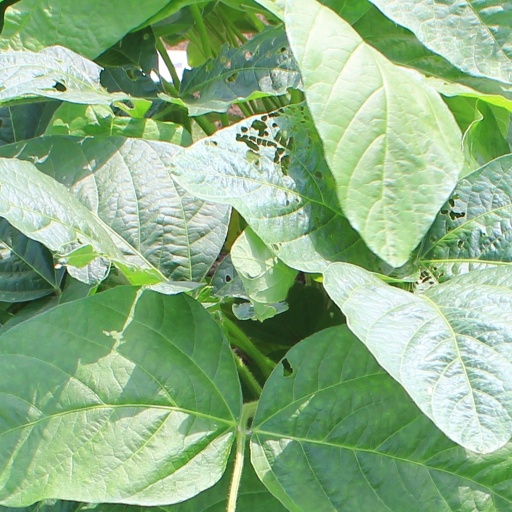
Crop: soybean